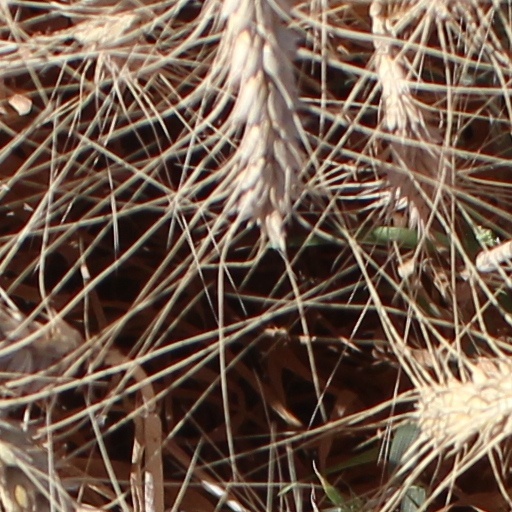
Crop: wheat